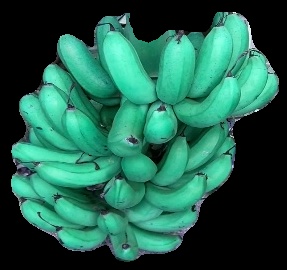
Variety: rasbale
Grade: grade1